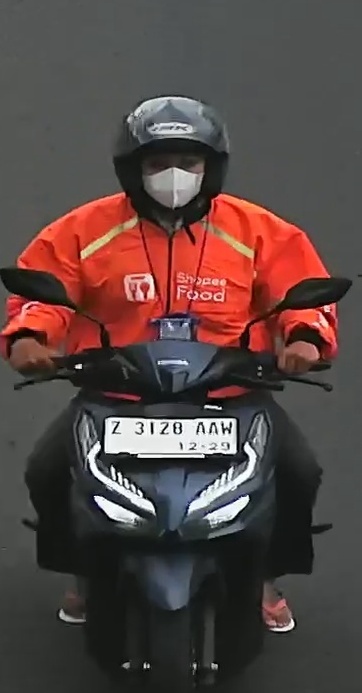
person-with-helmet: 1
person-without-helmet: 0